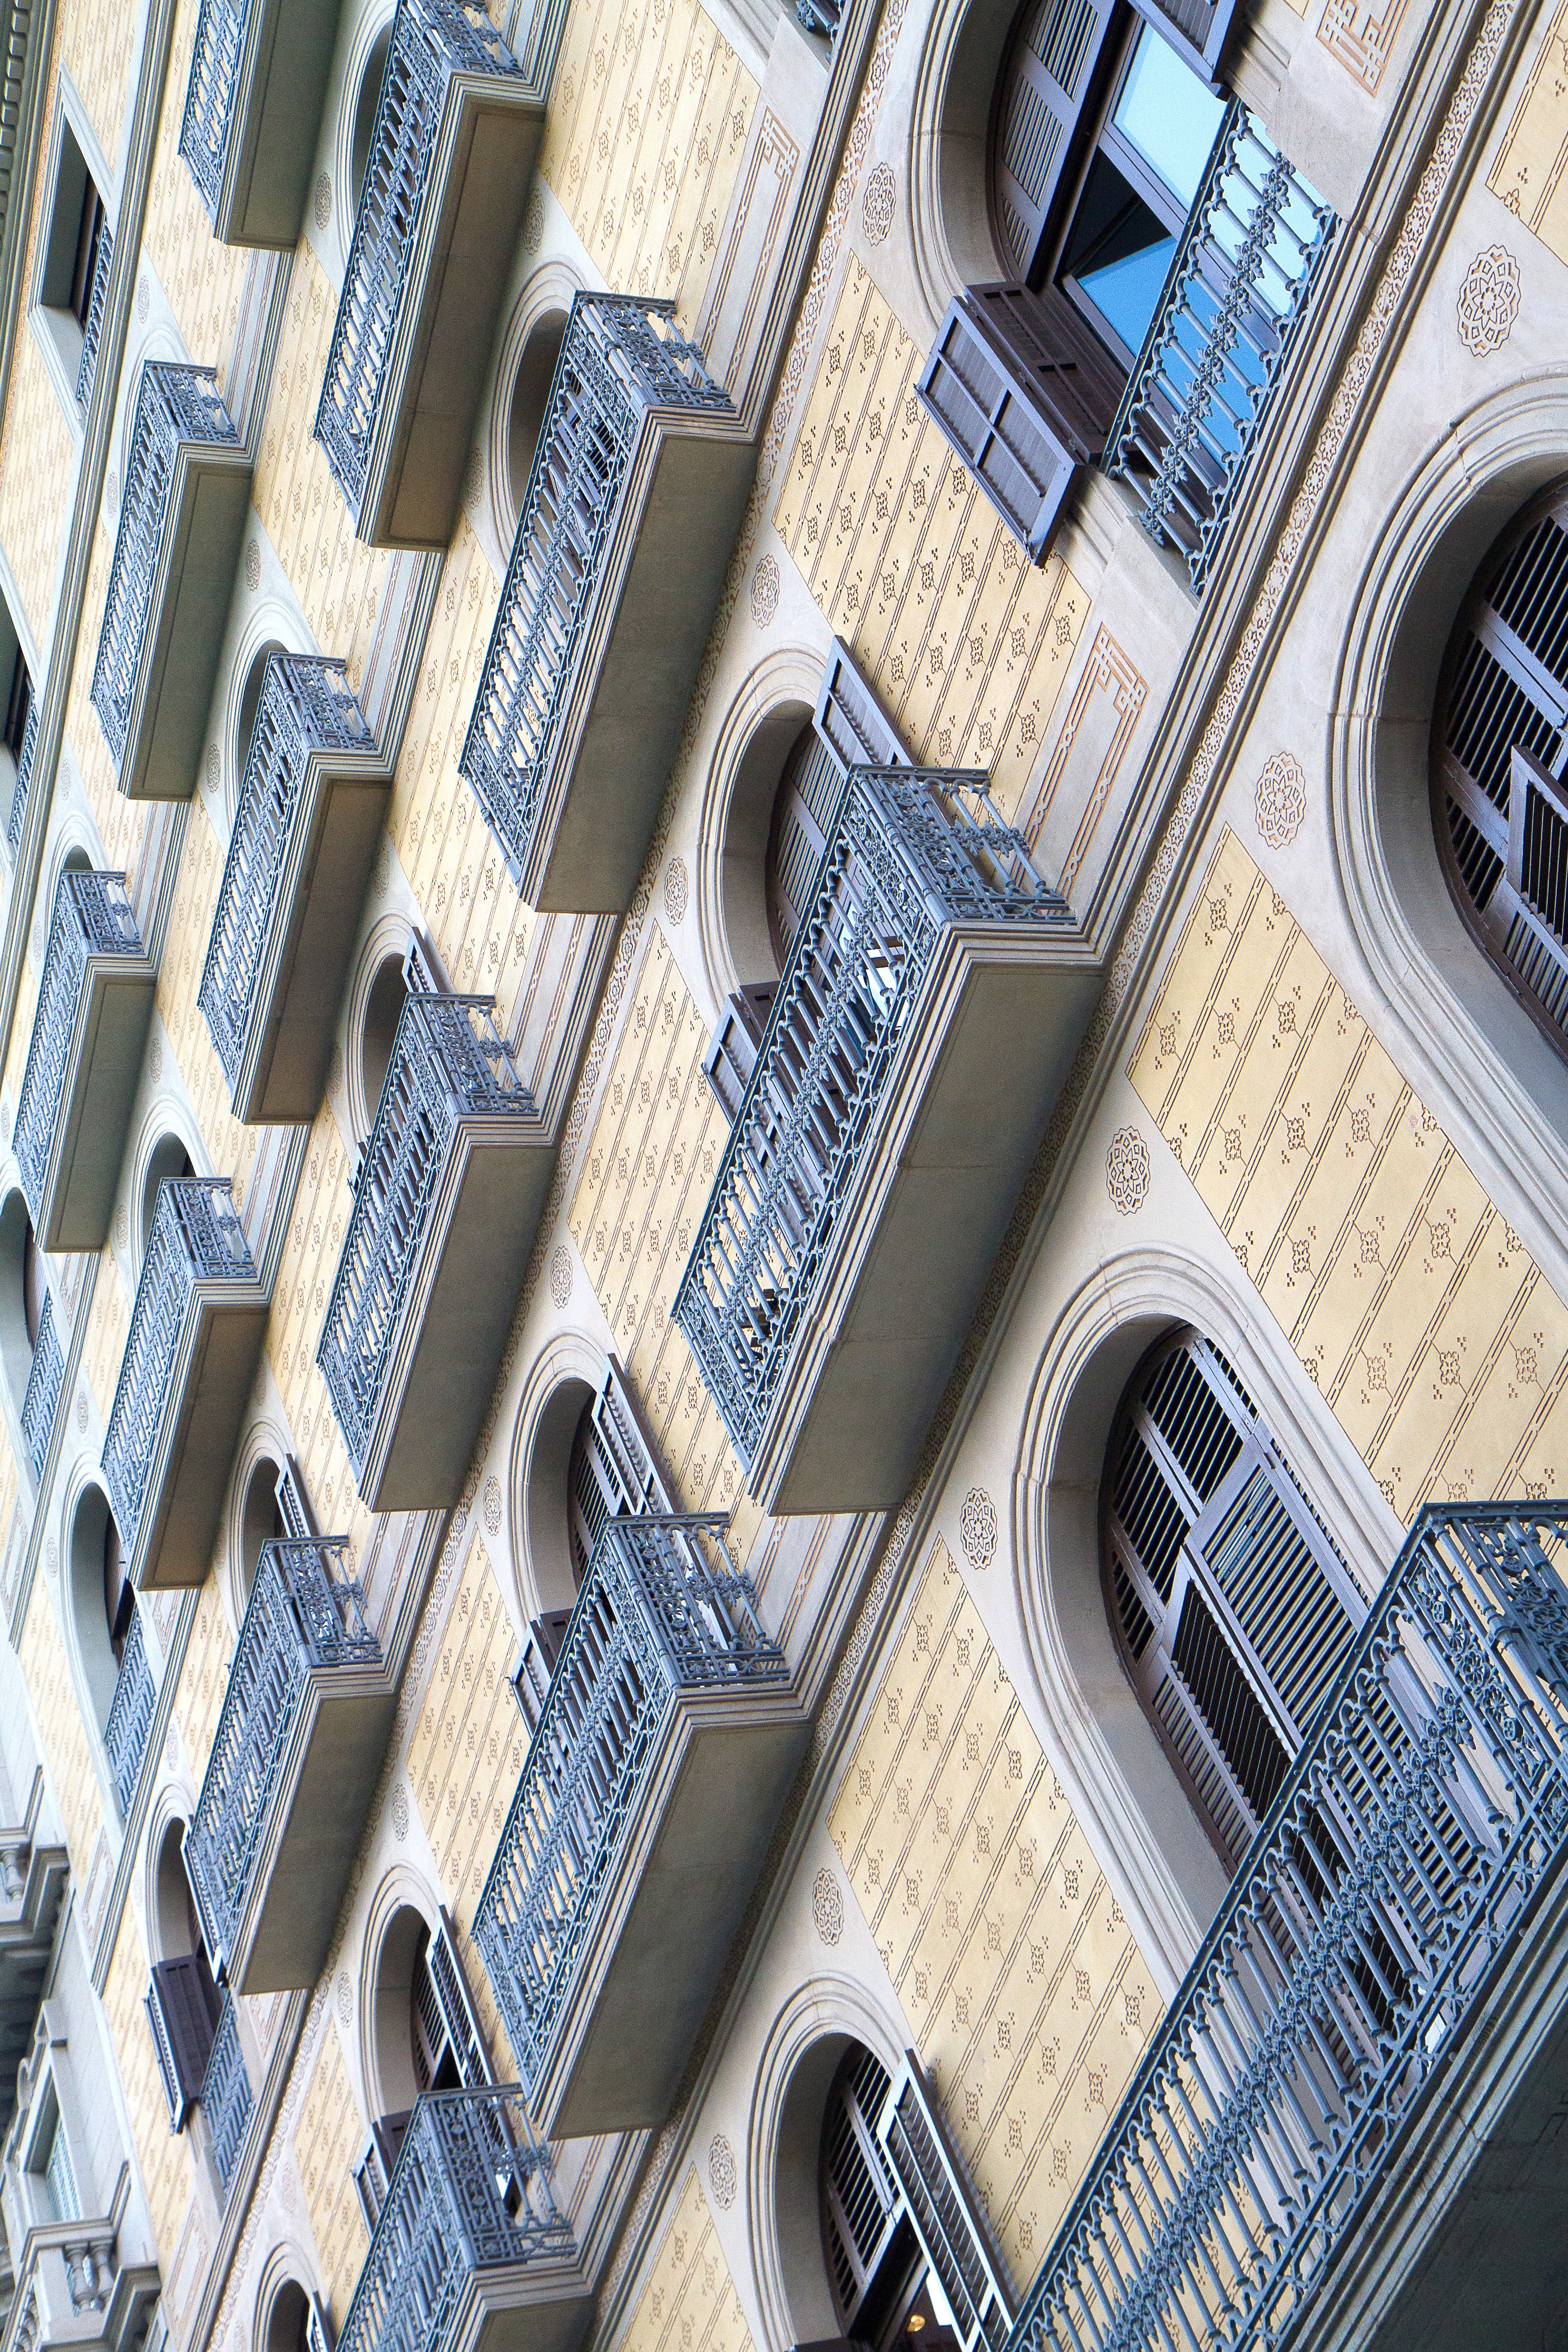
city, pattern, facade, material, interior design, design, balconies, graphics